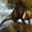
Label: otter